Oliver's Universe

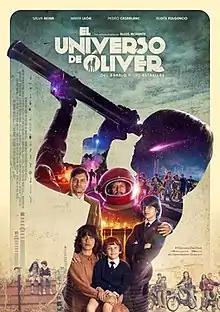
Poster

Oliver's Universe is a 2022 coming-of-age film directed by which stars Rubén Fulgencio as the title character alongside Salva Reina, María León and Pedro Casablanc. It adapts the novel "El universo de Óliver" by Miguel Ángel González Carrasco.